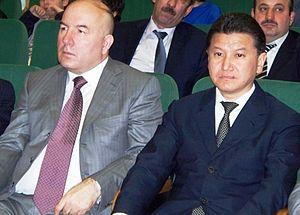
La Fédération azerbaïdjanaise des échecs est la fédération nationale en Azerbaïdjan pour le jeu d'échecs et est chargé de gérer et de promouvoir la pratique des échecs en Azerbaïdjan.
La Fédération internationale des échecs est une organisation qui regroupe les fédérations nationales du jeu d'échecs et en gère les compétitions au niveau mondial.